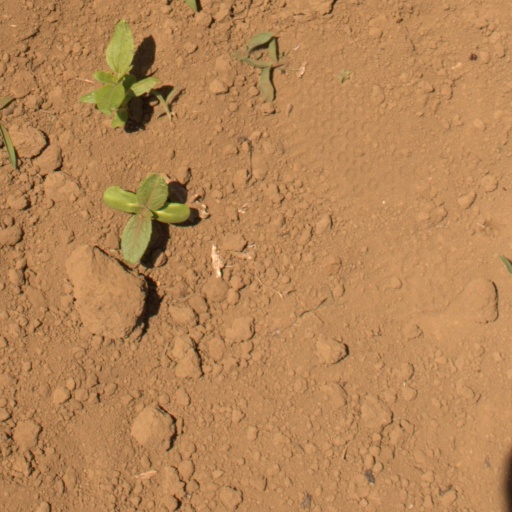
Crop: Jerusalem artichoke